Culture of St. Louis

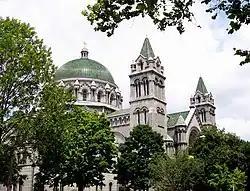
Cathedral Basilica of St. Louis

According to the Association of Religion Data Archives (2000), the largest religious group in the metropolitan area was Catholic with 650,000 members, followed by evangelical Protestant churches with 390,000 members and mainline Protestant churches with 210,000 members. However, 1.3 million St. Louisans were unclaimed by one of the 188 churches or groups studied by the association.